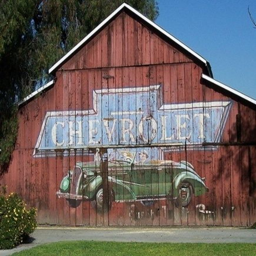
brand ... i want this painted on the side of my barn .